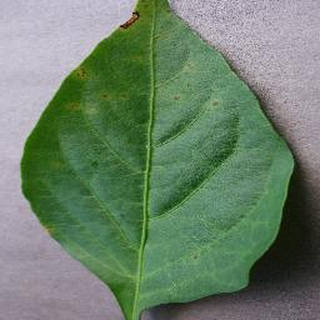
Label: healthy_bell_pepper